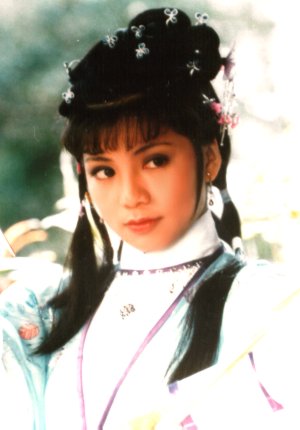
อง เหม่ย์หลิง

| name = อง เหม่ย์หลิง
| image =Images(229).jpg
| imagesize = 230px
| caption = สวมบทบาท อึ้งย้งคลาสสิค
| birthname =อง เหม่ย์หลิง
| nickname = นัน นัน (Niu)
| birthdate = 7 พฤษภาคม พ.ศ. 2502
| birthplace = ฮ่องกงของบริเตน
| deathdate = 14 พฤษภาคม พ.ศ. 2528(26 ปี)
| ส่วนสูง = 159 ซม.
| deathplace = Kowloon Tong, ฮ่องกงของบริเตน
| burial_place = Cambridge City Cemetery
| education = Rosaryhill School Anglia Ruskin University Central School of Art and Design
| domesticpartner = ทัง เจิ้นเยี่ย (2525–2528)
| parents = Weng Ming Chang (พ่อ) Liu Ming Yee (แม่)
| othername =บาร์บาร่า อง (Barbara Yung)
| occupation = นักแสดง
| yearsactive = 2525–2528
| notable role = -"อึ้งย้ง" ใน "มังกรหยก (ละครโทรทัศน์ พ.ศ. 2526)|มังกรหยก ภาค1 (1983)" -"ฉินซิซิ" ใน "ยุทธจักรชิงเจ้าบัลลังค์"-"หลินฉู่เอี้ยน" ใน เทพอาจารย์จอมอิทธิฤทธิ์- "องค์หญิง ซางเสี่ยวจิ้ง" ใน ชอลิ้วเฮียง ตอน ถล่มวังค้างคาว - "เซี่ยปี้ฮว๋า" ใน "เทพบุตรทรนง"
| เครื่องดนตรี =
| ค่าย = สถานีโทรทัศน์ทีวีบี
| ส่วนเกี่ยวข้อง =
| ศิลปินแห่งชาติ =
| ตุ๊กตาทอง =
| สุพรรณหงส์ =
| ชมรมวิจารณ์บันเทิง =
| โทรทัศน์ทองคำ =
| imdb_id = 0576837
| thaifilmdb_id
| homepage =
อง เหม่ย์หลิง ( "เวิง เหม่ย์หลิง"; ภาษาจีนกวางตุ้ง|กวางตุ้ง: "ย้ง เหมย์เหล่ง"; 7 พฤษภาคม พ.ศ. 2502 – 14 พฤษภาคม พ.ศ. 2528) มีชื่อภาษาอังกฤษว่า บาร์บาร่า ย้ง (Barbara Yung) เป็นอดีตนักแสดงหญิงจอแก้วยอดนิยมชาวฮ่องกง สัญชาติอังกฤษ ที่มีชื่อเสียงโด่งดังไปทั่วเอเชียในยุคทศวรรษที่ 80 ณ.จุดสูงสุดของอาชีพนักแสดง เธอได้ตัดสินใจฆ่าตัวตาย สันนิษฐานมาจากภาวะทางอารมณ์ ผลงานที่มีเรตติ้งเฉลี่ยสูงสุดและเป็นตัวแทนของเธอ ได้แก่ มังกรหยก 1983 (เรตติ้งเฉลี่ยต่อตอน 65 จุดเปิดและเรตติ้งตอนจบ 99% อีกทั้งยังเป็นละครอันดับที่สามที่มีเรตติ้งสูงที่สุดในโลกประกาศโดยทีวีบีเมื่อยุค 90 ในปีค.ศ. 1995) และ เทพอาจารย์จอมอิทธิฤทธิ์ 1984 (เรตติ้งเฉลี่ยต่อตอน 61 จุดเปิด) ในปีค.ศ. 2007 เธอได้รับการจัดอันดับเป็น อิ้งย้งที่ยิ่งใหญ่ที่สุด ในสิบตัวละครทีวีที่ยิ่งใหญ่ที่สุด (The 10 Greatest TV Characters)
เธอเป็นนางเอกจอแก้วเบอร์หนึ่งของฮ่องกงต่อจาก วังหมิงฉวน ผลงานที่สร้างชื่อให้เธอโด่งดังเป็นพลุแตกในวัย 23 ปีคือการรับบทเป็น อึ้งย้ง ในละครชุดกำลังภายในสุดคลาสสิกของกิมย้งเรื่อง "มังกรหยก (ละครโทรทัศน์ พ.ศ. 2526)|มังกรหยก ภาค1 (1983)" ด้วยความสำเร็จอย่างสูงทั่วทั่งเอเชียของละครมังกรหยกเวอร์ชันนี้ โดยเฉพาะอย่างยิ่งในฮ่องกงที่มีเรตติ้งยอดผู้ชมสูงถึง 99% ส่วนในจีน ก็สามารถทำเรตติ้งสูงถึง 90% กลายเป็นหนึ่งในละครชุดทางฮ่องกงที่มีเรตติ้งสูงสุดในจีน นอกจากนี้ องเหม่ยหลิง ยังได้รับความนิยมอย่างมากในไต้หวันจากละครเรื่อง มังกรหยก ภาคก๊วยเจ๋ง (1983) ที่ได้ออกอากาศทางช่องสี่ ทางไต้หวันด้วยเช่นกัน อีกทั้งยังคว้ารางวัลสิบอันดับแรกของละครทีวีบีที่มีเรตติ้งสูงที่สุดทั่วโลกอีกด้วย โดยมียอดดูสดผ่านทางทีวีครั้งแรกทั่วโลกมากถึง 356 ล้านคน จากความสำเร็จทั่วเอเชียถือได้ว่าเป็นละครชุดคลาสสิกที่ทรงอิทธิพลและประสบความสำเร็จที่ไม่มีใครเทียบได้ในประวัติศาสตร์ฮ่องกง ส่งให้เธอเป็น "อึ้งย้งที่ประสบความสำเร็จมากที่สุด" ในหน้าประวัติศาสตร์ของวงการละครชุดหนังจีน และถูกยกย่องให้เป็น "อึ้งย้งคลาสสิก" อีกทั้งการแสดงในบทนี้ของเธอยังได้รับการยกย่องยอมรับจากผู้คนส่วนใหญ่รวมถึงจากบรรดาสื่อยักษ์ใหญ่หลายสถาบันของทั้งในฮ่องกง,ไต้หวัน, สิงคโปร์ และจีน ว่าเป็น "อึ้งย้งที่แสดงได้ยอดเยี่ยมที่สุด" ในปีพ.ศ. 2550 (2007) หนังสือพิมพ์ทรงอิทธิพลที่ขายดีที่สุดในฮ่องกง "แอปเปิลเดลี่" (Apple Daily) ที่มีสาขา ในจีน และไต้หวัน ต่างคัดเลือกเธอให้เป็นหนึ่งในนักแสดงที่สวมบทบาทอึ้งย้งได้ยอดเยี่ยมที่สุดชนะหมีเซียะ โดยบทอึ้งย้ง ที่ องเหม่ยหลิง แสดงอยู่ในอันดับที่สิบ จากผลโหวตของผู้ชมของการจัดอันดับใน 100 นักแสดงที่สวมบทบาทในละครชุดได้ยอดเยี่ยมที่สุด.
จนมาถึงปัจจุบันนี้ หลังการเสียชีวิตของเธอไปนานหลายสิบปีก็ยังคงไม่มีใครลบสถิติความสำเร็จที่เธอทำไว้ได้ ในบทเดียวกัน จนเป็นที่มาของการขนานนามเธอว่า "อึ้งย้ง|อึ้งย้งตลอดกาล"(Ronger Forever) และยังเป็นนางเอกหญิงในวงการจอแก้วฮ่องกงที่ละครสามารถทำเรตติ้งเฉลี่ยต่อตอนเกินกว่า 60 จุดเปิด ได้ถึง 2 เรื่อง ติด 10 อันดับแรกของละครที่มีเรตติ้งสูงสุดเป็นประวัติศาสตร์ในเกาะฮ่องกง คือ มังกรหยก (ละครโทรทัศน์ พ.ศ. 2526)|
 "มังกรหยก 1983 (The Legend of the Condor Heroes)" และเรื่อง เทพอาจารย์จอมอิทธิฤทธิ์ (1984 天師執位) 《เรตติ้ง》จัดทำโดยทีวีบีฮ่องกง：
ในปีพ.ศ. 2548 (2005) บริษัทยักษ์ใหญ่ของจีน "ซินล่าง คอร์ป|ซินล่าง คอร์ป (Sina Corp)" ที่มีจำนวนสมาชิกมากกว่า 100 ล้านคน ได้เปิดให้สมาชิกโหวตว่า "บทบาทการแสดงในละครชุดของใครที่ประทับใจคนจีนมากที่สุด" และองเหม่ยหลิง จากบทบาทอึ้งย้ง เอาชนะ เจิ้ง เส้าชิว ในบท ชอลิ้วเฮียง และโจวเหวินฟะ ในบท สวี่ เหวินเฉียง จากเรื่อง เจ้าพ่อเซี่ยงไฮ้ ได้
.ในปีพ.ศ. 2549 (2006) "สำนักข่าวซินหัว"""(新华通讯社) เว็บไซต์สำนักข่าวชื่อดังที่ใหญ่ที่สุดของประเทศจีน ได้ยกย่อง องเหม่ยหลิง ให้เป็นนักแสดงสาวที่สวมบทบาทตัวละครอึ้งย้งที่ดีที่สุด
.ในปีพ.ศ. 2550 (2007) หนังสือพิมพ์ทรงอิทธิพลที่ขายดีที่สุดในฮ่องกง "แอปเปิลเดลี่" Apple Daily ที่มีสาขา ในจีน และไต้หวัน ต่างคัดเลือกเธอให้เป็น "นักแสดงที่สวมบทบาทอึ้งย้งได้ดีที่สุด" จากการจัดอันดับใน 100 นักแสดงที่สวมบทบาทในละครชุดได้ยอดเยี่ยมที่สุด. ในปีพ.ศ. 2553 (2010) เว็บไซด์ "ไป่ตู้" (Baidu) ซึ่งเป็นเว็บไซต์ที่มีผู้ใช้มากที่สุดอันดับ 4 ของโลก ได้ยกย่อง อง เหม่ยหลิง เป็น 1 ใน 500 ดารานักแสดงที่มีอิทธิพลต่อผู้คนจากวงการบันเทิงทั่วโลก.
==ประวัติ==
องเหม่ยหลิง เกิดที่ฮ่องกงต่อมาไปได้ศึกษาต่อที่ลอนดอน สหราชอาณาจักร ตั้งแต่อายุ 15 ปี โดยอาศัยอยู่กับมารดาที่ได้รับสัญชาติอังกฤษ และในระหว่างช่วงที่กำลังศึกษาอยู่ที่นั้นได้มีโอกาสเข้าร่วมแข่งขันการประกวดนางงามไชน่าทาวน์ของประเทศอังกฤษและสามารถคว้ารองชนะเลิศอันดับหนึ่งมาครองได้สำเร็จ หลังจากจบการศึกษาในระดับปริญญาตรี คณะศิลปศาสตร์ สาขาศิลปะการออกแบบสิ่งทอ จาก "สถาบันการออกแบบ เซ็นทรัลสคูล ออฟ อาร์ท แอนด์ดีไซน์" (Central School of Art and Design) ของ มหาวิทยาลัยศิลปะแห่งลอนดอน (
University of the Arts London) ที่ประเทศอังกฤษ แล้ว เธอได้เดินทางกลับมายังฮ่องกง และเข้าสู่วงการบันเทิงจากการเข้าร่วมประกวดนางงามฮ่องกงในปี พ.ศ. 2525 และผ่านเข้าสู่รอบชิงชนะเสิศ ไดยได้อันดับ 8 จากนั้นได้มีโอกาสเป็นนักแสดงในสังกัดของสถานีโทรทัศน์ทีวีบี และแจ้งเกิดกับผลงานละครกำลังภายในเรื่องแรก "สมิงสาวใจเพชร" ในบทนางรองคู่กับ เยิ่น ต๊ะหัว และยังเป็นผลงานที่ทำให้เธอได้พบรักกลางกองถ่ายกับ ทัง เจิ้นเยี่ย พระเอกของเรื่องนี้อีกด้วย ต่อมาผลงานละครเรื่อง "มังกรหยก (ละครโทรทัศน์ พ.ศ. 2526)|มังกรหยก ภาค1 (1983)" ที่เธอได้รับบทเป็นอึ้งย้ง คู่กับหวง เย่อหัว ในบทก๊วยเจ๋ง และยังมี เหมียว เฉียวเหว่ย และหยาง พ่านพ่าน ร่วมแสดงนำ โดยเฉพาะละครเรื่องหลังนี้ทำให้เธอมีชื่อเสียงโด่งดังเป็นพลุแตกและได้รับความนิยมอย่างสูงทั่วเอเชียทั้งในฮ่องกง สิงคโปร์ มาเลเซีย ประเทศจีน อินโดนีเซีย เวียดนาม ไต้หวัน และไทย อีกทั้งเธอยังได้รับความนิยมในย่านไชน่าทาวน์ ทั้งใน อเมริกา, แคนาดา และทวีปยุโรป ในปีเดียวกันเธอกลายเป็น นางเอกยอดนิยม ในต่างประเทศเมื่อละครชุด มังกรหยก 1983 คว้ารางวัลละครที่มีผู้ชมสูงสุดแห่งปีในเทศกาลงาน "นิวยอร์กฟิล์มเทศกาล|เฟสติวัล" จาก ย่านไชน่าทาวน์ในประเทศสหรัฐอเมริกา และยังเป็น 1 ใน 4 ดาราสาวจอแก้วยอดนิยม คือ 4 ดรุณีหยกแห่งยุค 80sและกลุ่ม 7 นางฟ้าทีวีบีแห่งยุค 80s (TVB 七仙女之一 1980-1986) อีกด้วย หลังจากละครเรื่องมังกรหยกส่งให้เธอได้ก้าวขึ้นเป็นนักแสดงหญิงเบอร์หนึ่งของสถานีโทรทัศน์ทีวีบีทันทีและประสบความสำเร็จอย่างต่อเนื่อง ในช่วงระยะเวลาเกือบ 3 ปี เธอมีผลงานแสดงหนังและละคร 10 เรื่อง ทั้งละครเรื่อง "ชอลิ้วเฮียง ตอน ถล่มวังค้างคาว" และ "เทพบุตรทรนง" ต่างก็เป็นที่ชื่นชอบและได้รับความนิยมเช่นกัน
ในปีพ.ศ. 2527 (1984) เธอกับเมียวเฉียวเหว่ย กลายเป็นคู่ขวัญแห่งปี เมื่อละครเรื่อง เทพอาจารย์จอมอิทธิฤทธิ์ 1984 ทำเรตติ้งเฉลี่บได้ 61 จุดเปิด กลายเป็นละครที่มีเรตติ้งเฉลี่ยต่อตอนสูงสุดแห่งปี
แสดงให้เห็นถึงความนิยมอย่างสูงในตัวของ องเหม้ยหลิง ขนะนั้นได้เป็นอย่างดี
ในขณะที่ชื่อเสียงรุ่งโรจน์สุดขีด และเป็นนางเอกจอแก้วเบอร์หนึ่งอยู่นั้น องเหม่ยหลิง ได้เสียชีวิตกระทันหันเมื่อวันที่ 14 พฤษภาคม พ.ศ. 2528 ด้วยวัยเพียง 26 ปี เนื่องจากการฆ่าตัวตาย เพราะปัญหาทางจิต โดยการรมแก๊สในห้องพักหลังจากมีปากเสียงกับทังเจิ้นเยี่ย แฟนหนุ่มของเธอในขณะที่ทั้งคู่เพิ่งจะเปิดกล้องละครที่แสดงเป็นพระ-นางร่วมกันในเรื่อง เซียนโค่นเซียน (The King of the Bridge King 1985) ไปได้ไม่นานทำให้บทบาทของเธอในเรื่องนี้และอีกเรื่องที่แต่เดิมมีการวางตัวเธอแสดงเอาไว้ คือ เล็กเซี่ยวหงส์ เวอร์ชันว่านจือเหลียง (The Return of Luk Siu Fung 1986) ต้องทำการเปลี่ยนตัวนักแสดงสาวคนอื่นมาเล่นแทน ข่าวการเสียชีวิตของเธอโด่งดังมากและกลายเป็นโศกนาฏกรรมที่ไม่มีใครคาดฝันนำพาซึ่งความโศกเศร้าเสียใจให้กับแฟนละครของเธอทั่วทั้งเอเชีย พิธีศพของเธอถูกจัดขึ้นอย่างยิ่งใหญ่ตามแบบคริสต์ศาสนา มีแฟน ๆ ละครมาร่วมไว้อาลัยมากมายเป็นประวัติศาตร์ มีฝูงชนนับหมื่นคนที่มายืนบริเวณหน้างานศพรวมไปถึงผู้คนที่ออกมาร่วมส่งขบวนศพของเธอตามท้องถนนข้างทางอีกประมาณ 100,000 คน โดยที่ร่างของเธอถูกนำไปฌาปนกิจและกลับไปฝังไว้ที่สุสานในเคมบริดจ์ สหราชอาณาจักร
ทุกวันนี้ยังคงมีแฟน ๆ จำนวนมากมายที่คิดถึงเธอจะเดินทางไปเยี่ยมหลุมศพของเธอที่อังกฤษเป็นประจำทุกปี
==การโชว์ตัวต่างประเทศ==
ในช่วงชีวืตการแสดงอันแสนสั้น องเหม่ยหลิง อยู่ในวงการบันเทิงเพียง 2 ปี 10 เดือนเท่านั้น (เซ็นสัญญากับทีวีบีครั้งแรกในภายหลังจากประกวดนางงามฮ่องกงตอนเดือนกรกฏาคม ค.ศ. 1982-เดือนพฤษภาคม ค.ศ. 1985 ปีที่เธอเสียชีวิต)
ในช่วงเวลาเพียง 2 ปี 10 เดือน เธอประสบความสำเร็จอย่างมากหลังจากละครเรื่อง มังกรหยก ภาคก๊วยเจ๋ง 1983 ออกอากาศและทำให้เธอโด่งดังเป็นพลุแตกตามประเทศต่าง ๆ ที่นำไปออกอากาศ เธอมีการบินไปโชว์ตัวที่ตามต่างประเทศ ดังนี้
*สิงค์โปร์ 4 ครั้ง
*มาเลย์เซีย 2 ครั้ง
*ไทย 2 ครั้ง
*ยุโรป 1 ครั้ง ในเนเทอร์แลนด์ อังกฤษ ฝรั่งเศส
*มีคิวบินไปโชว์ตัวที่ สหรัฐอเมริกา ในวันที่ 26 มิถุนายน ค.ศ. 1985 แต่เธอเสียชีวิตเสียก่อน
== ผลงาน ==
=== ผลงานละคร ===
=== ผลงานภาพยนตร์ ===
|class="wikitable" style="width: 65%;"
|- style="text-align: center;"
| style="width: 8%;"|ปี พ.ศ.
| style="width: 15%;"|ชื่อภาพยนตร์
| style="width: 10%;"|บทที่ได้รับ
|-
| style="text-align: center;"|2526
| ลูกบ้าดีเดือด 《瘋狂83》 Mad mad 83 Madmax1983
| FBI (探員) สายลับ FBI
|-
|
=== รายการปกิณกะ (ทีวีบี) ===
|class="wikitable" style="width: 75%;"
|- style="text-align: center;"
| style="width: 10%;"|ปี พ.ศ.
| style="width: 50%;"|ชื่อรายการ
| style="width: 35%;"|หน้าที่
|-
| style="text-align: center;"|2525
| 《婦女新姿》 รายการผู้หญิงวันนี้
| ผู้ดำเนินรายการ (พิธีกร)
|-
| style="text-align: center;"|2526-2528
| 《歡樂今宵》 รายการค่ำคืนวาไรตี้
| ผู้ร่วมรายการ (แขกรับเชิญ)
|-
|
=== คอนเสิร์ต ===
* 《1985 翁美玲星馬個人演唱會》 1985 翁美玲星馬個人演唱會
=== อัลบั้ม ===
== รางวัลและการจัดอันดับ ==
อง เหม่ยหลิง ได้รับ การจัดอันดับจากบรรดาเว็บไซต์และนิตยสารเอเชียต่าง ๆ มากมายทั่วเอเชีย โดยเฉพาะสถานีโทรทัศน์ต่าง ๆ ของประเทศจีน ต่างจัดทำรายการรำลึกถึงเธอขึ้นอย่างยิ่งใหญ่
* รองอันดับ 1 นางงามไชน่าทาวน์ ปี พ.ศ. 2523 ประเทศ อังกฤษ
* นางงามฮ่องกง ปี พ.ศ. 2525 อันดับที่ 8
* องเหม่ยหลิง ได้รับการโหวต ให้เป็นนักแสดงหญิงยอดนิยมสองปีในฮ่องกง คือ พ.ศ. 2526 (1983) และ พ.ศ. 2527 (1984)
*องเหม่ยหลิง ได้รับการโหวต ให้เป็นนักแสดงหญิงยอดนิยมสองปีในไต้หวัน คือ พ.ศ. 2526 (1983) และ พ.ศ. 2528 (1985)
* อันดับ 1 จาก 10 นักแสดงหญิงที่แสดงดีที่สุดในจอแก้วของฮ่องกง โดย เว๊ปไซด์ Chinese whispers
* อันดับ 1 จาก 10 สุดยอดบทบาทละครนวนิยายกำลังภายใน โดย เว๊ปไซด์ Chinese whispers
* อันดับ 1 จากบทอึ้งย้ง (ชนะ) ในการออกเสียงลงคะแนนทางออนไลน์ ผ่านทาง เว๊ปไซด์ Sina.com ในปี พ.ศ. 2548
* อันดับ 1 จาก 10 สุดยอดละครชุด ยุค 80s โดย เว๊ปไซด์ spcnet.tv
* อันดับ 2 จาก 10 อันดับหนังจีนที่อยู่ในใจแฟน ช่อง 3
* อันดับ 5 จาก 100 อันดับละครซีรีส์ยอดนิยมสูงสุดในประเทศ มาเลเซีย จากการสวมบทบาท อึ้งย้ง ในละครชุด มังกรหยก
* อันดับ 6 จาก 100 อันดับละครซีรีส์ยอดนิยมสูงสุดในประเทศ สิงค์โปร์ จากการสวมบทบาท อึ้งย้ง ในละครชุด มังกรหยก
* อันดับ 8 จาก สุดยอด 100 ดาราจอแก้วของฮ่องกงตลอดกาล (วัดจากเรตติ้งความนิยม) โดย TVB Guide Magazine 10 อันดับ แรก ดาราจอแก้วยอดนิยมสูงสุดตลอดกาล ประกอบด้วย
1. โจว เหวินฟะ
2. วาง หมิงฉวน|หวัง หมิงฉวน
3. เจิ้ง เส้าชิว
4. หวง เย่อหัว
5. เจิ้ง อวี้หลิง
6. หลิว สงเหยิน
7. เหลียง เฉาเหว่ย
8. อง เหม่ยหลิง
9. หมี เซียะ
10.เวิน เจ้าหลุน
* อันดับ 4 จาก 11 คนดังผู้จากไปอย่างน่าเสียดาย โดยหนังสือพิมพ์ South China Morning Post
* อันดับ 8 จาก 10 คนดังเอเชียที่จากไปก่อนวัยอันสมควร โดย China Internet Information Center
* อันดับ 10 จาก Top 100 "บทบาทการแสดง" ในซีรีส์ฮ่องกง จากการจัดอันดับโดยนิตยสาร  Apple Daily|Apple Daily (Hong Kong)
* อันดับ 474 จาก 13,629 ดารานักแสดงที่ทรงอิทธิพลสูงสุดในวงการบันเทิงจากทั่วโลก จัดอันดับโดย Baidu
* นางเอกยอดนิยม จากละครชุด มังกรหยก ปี พ.ศ. 2526 ในเทศกาลงาน นิวยอร์กฟิล์มเฟสติวัล จาก ถนนเยาวราช|ย่านไชน่าทาวน์ ใน ประเทศ สหรัฐอเมริกา
* หนึ่งในสี่ยอดนางเอก TVB แห่งยุค 80 ( TVB第二代花旦 ) ซึ่งประกอบไปด้วย อง เหม่ยหลิง ( 翁美玲 )、เจิ้ง หัวเชี่ยน ( 曾华倩 )、เฉิน อวี้เหลียน ( 陈玉莲)、และ หลิว เจียหลิง ( 刘嘉玲 )
*7 สาวงามในชุดโบราณ (7 นางฟ้าทีวีบี ยุค80s) TVB Seven Fairies ร่วมกับ องเหม่ยหลิง, ชี เหม่ยเจิน| ชีเหม่ยเจิน, เจิ้ง หัวเชียน|เจิงหัวเชี่ยน, หลัน เจี๋ยอิง, หลิวเจียหลิง, จิ่ง ไต้อิง และ ซัง เทียนเอ๋อ
* บทอึ้งย้งที่ดีที่สุด กับ 10 บทบาทการแสดงในวงการบันเทิงเอเชีย ที่หาผู้อื่นเทียบชั้นได้ยาก
== อ้างอิง ==
== แหล่งข้อมูลอื่น ==
*
*
*
หมวดหมู่:นักแสดงหญิงชาวฮ่องกง
หมวดหมู่:บุคคลจากมณฑลกวางตุ้ง
หมวดหมู่:นักแสดงละครโทรทัศน์หญิงชาวฮ่องกง
หมวดหมู่:นักแสดงหญิงชาวฮ่องกงในศตวรรษที่ 20
หมวดหมู่:นักแสดงภาพยนตร์หญิงชาวฮ่องกง
หมวดหมู่:นักแสดงที่ฆ่าตัวตาย
หมวดหมู่:นักแสดงทีวีบี
หมวดหมู่:นักแสดงจีน
หมวดหมู่:นักแสดงหญิงเชื้อสายจีน
หมวดหมู่:นักแสดงชาวฮ่องกงในศตวรรษที่ 20
หมวดหมู่:นักแสดงละครโทรทัศน์ชาวฮ่องกง
หมวดหมู่:ศิษย์เก่าจากมหาวิทยาลัยแองเกลียรัสกิน
หมวดหมู่:ศิษย์เก่าจากมหาวิทยาลัยศิลปะลอนดอน